Fort Lyon (Virginia)

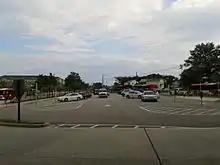
The site of Fort Lyon as it appeared in 2014.

Nothing remains of the fort today; only a historical marker, located at the north end of the North Kings Highway parking area of the Huntington Metro station and erected in 1998 by the Virginia Department of Historic Resources, marks its former location.